Dagenham idol

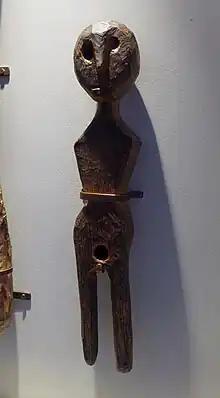
Replica of the Dagenham Idol in the Museum of London in 2018

The Dagenham idol is a wooden statue of a naked human figure, found in Dagenham, Essex, England in 1922. The statue has been carbon dated to around 2250 BC, during the late Neolithic period or early Bronze Age, making it one of the oldest human representations found in England.